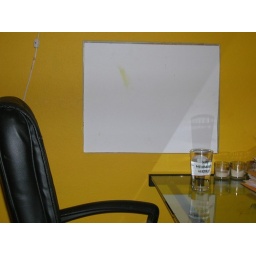
The access to the water mains for the kitchen is found in this box in the bedroom. The panel just pops out.